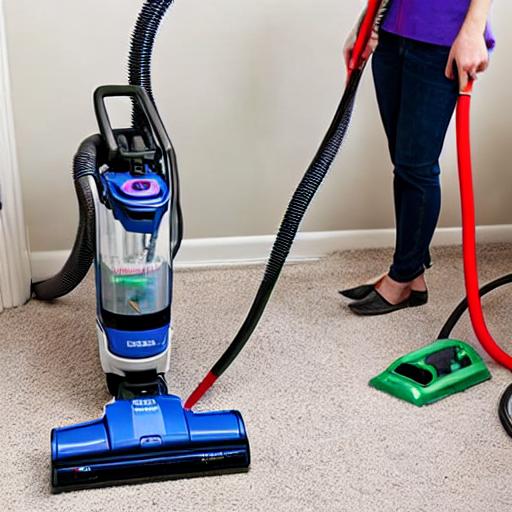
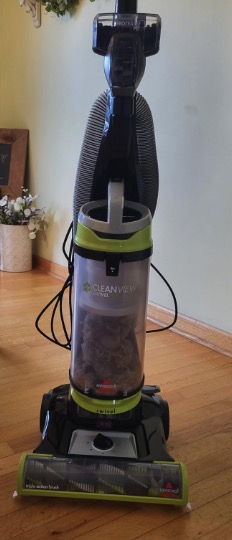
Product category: items_vacuum
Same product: no